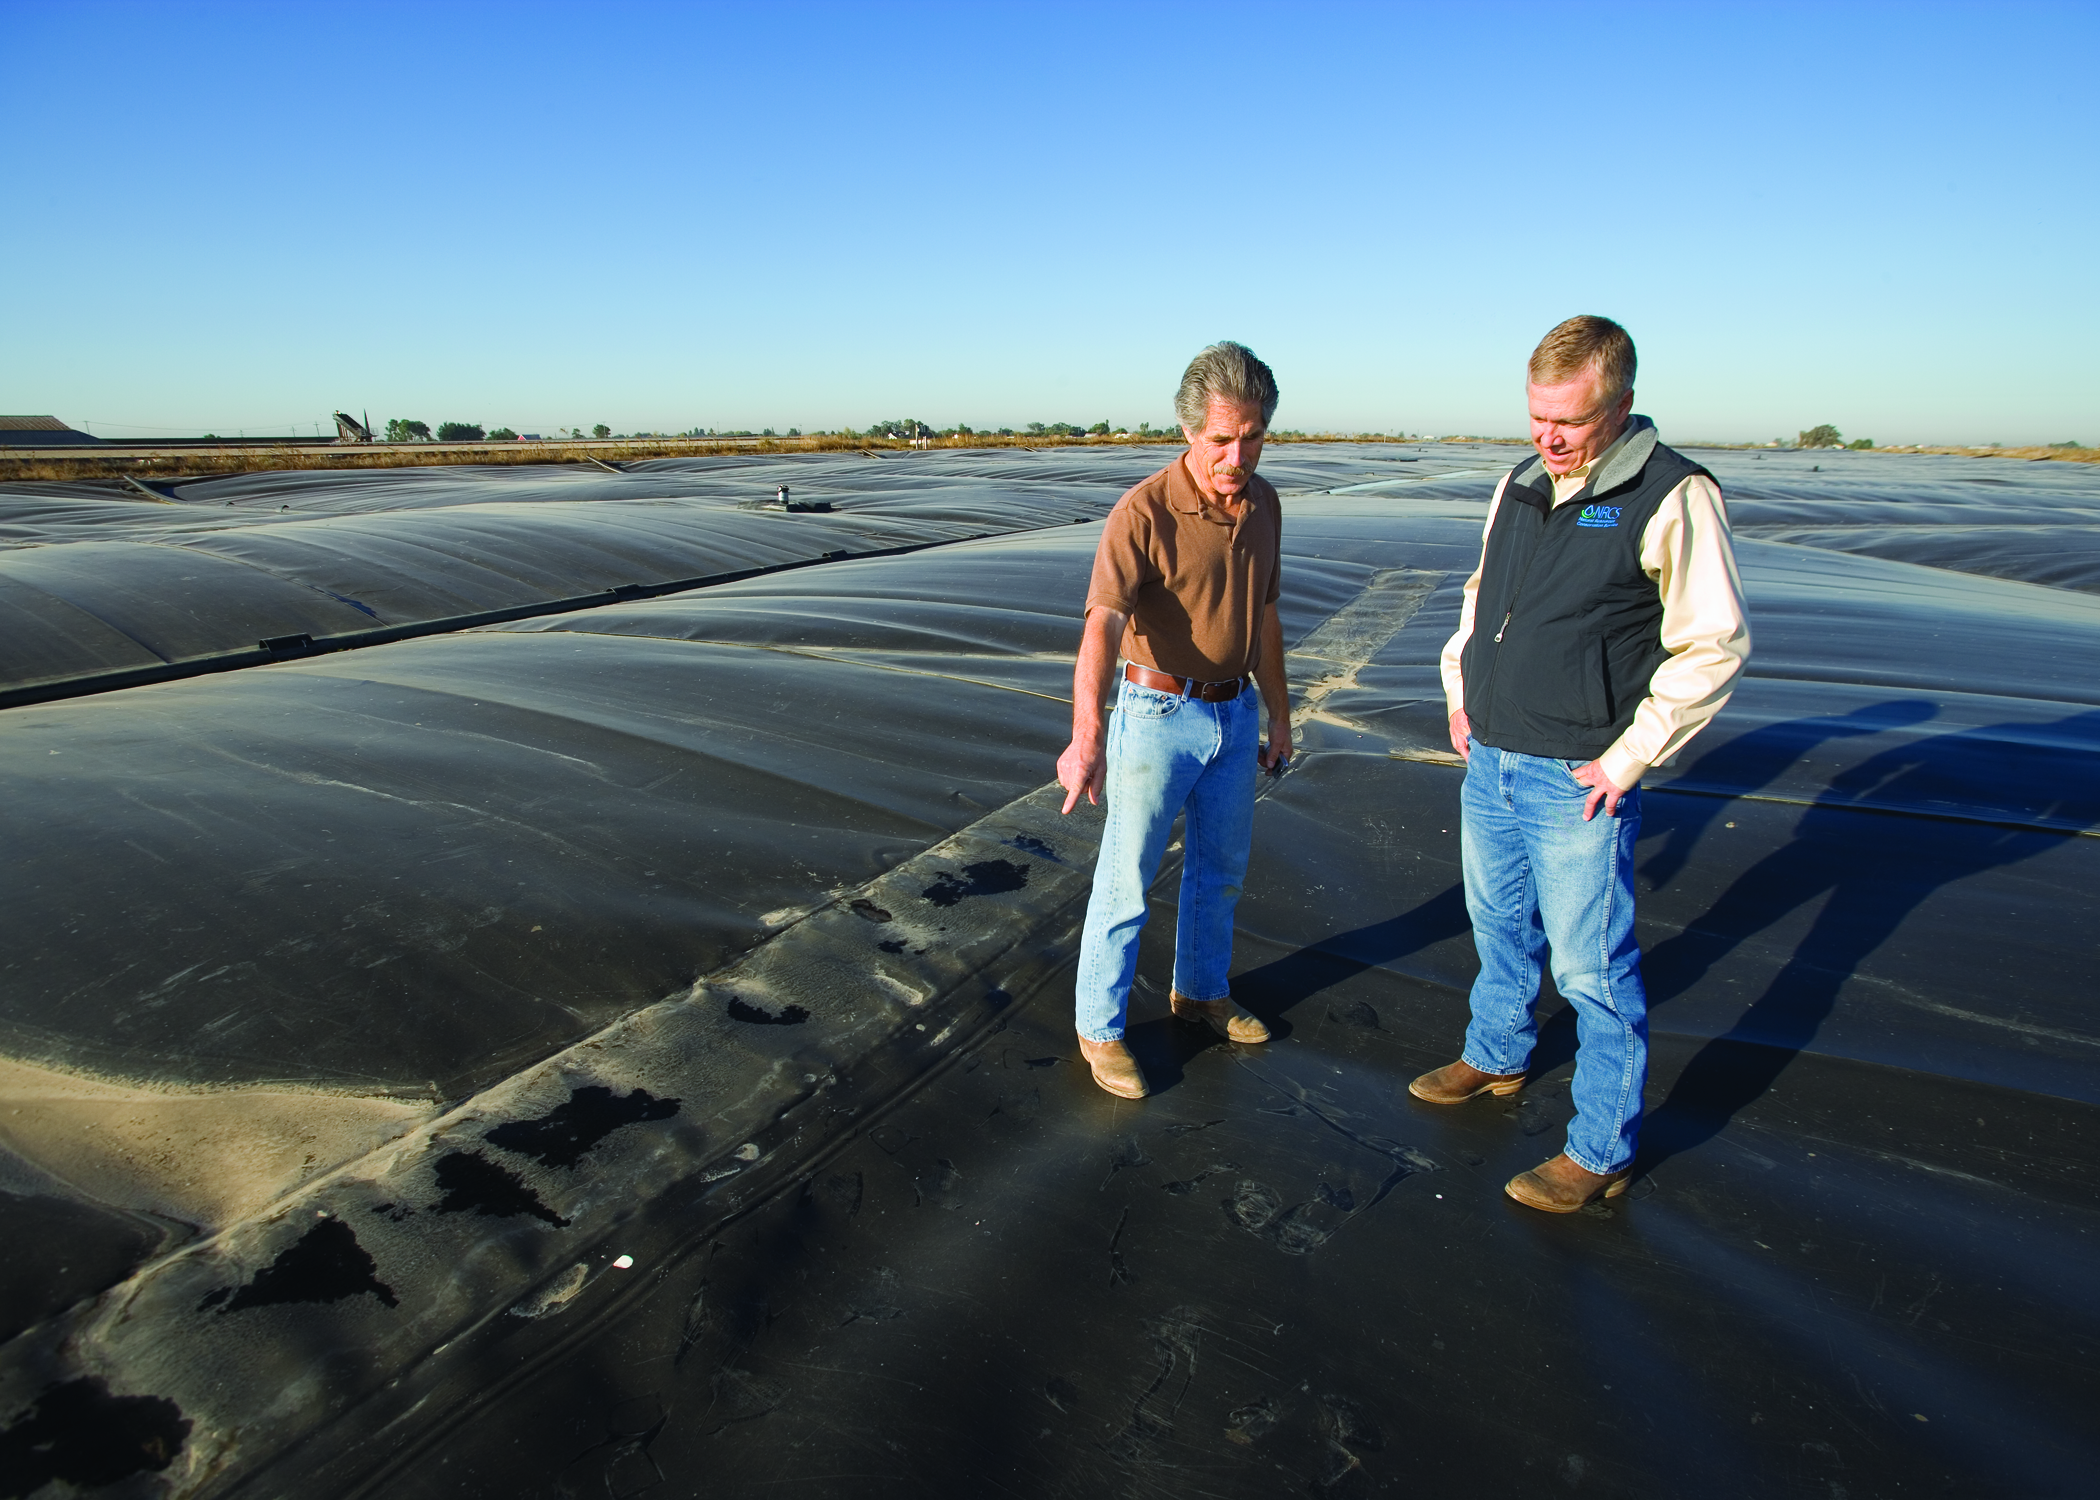
Metaine digester on a dairy in California.
Specialty: pharma-process